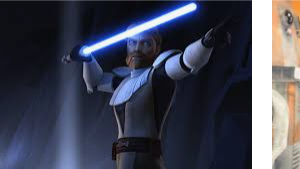
Portrait style: Cartoon Portrait